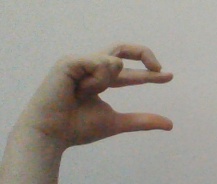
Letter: thal